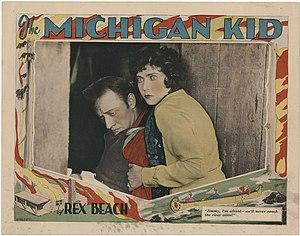
Conrad Nagel est un acteur américain, né le 16 mars 1897 à Keokuk, mort le 24 février 1970 à New York.